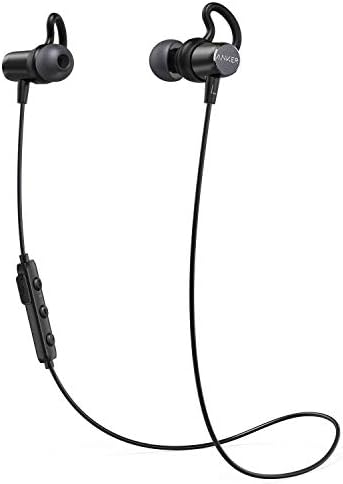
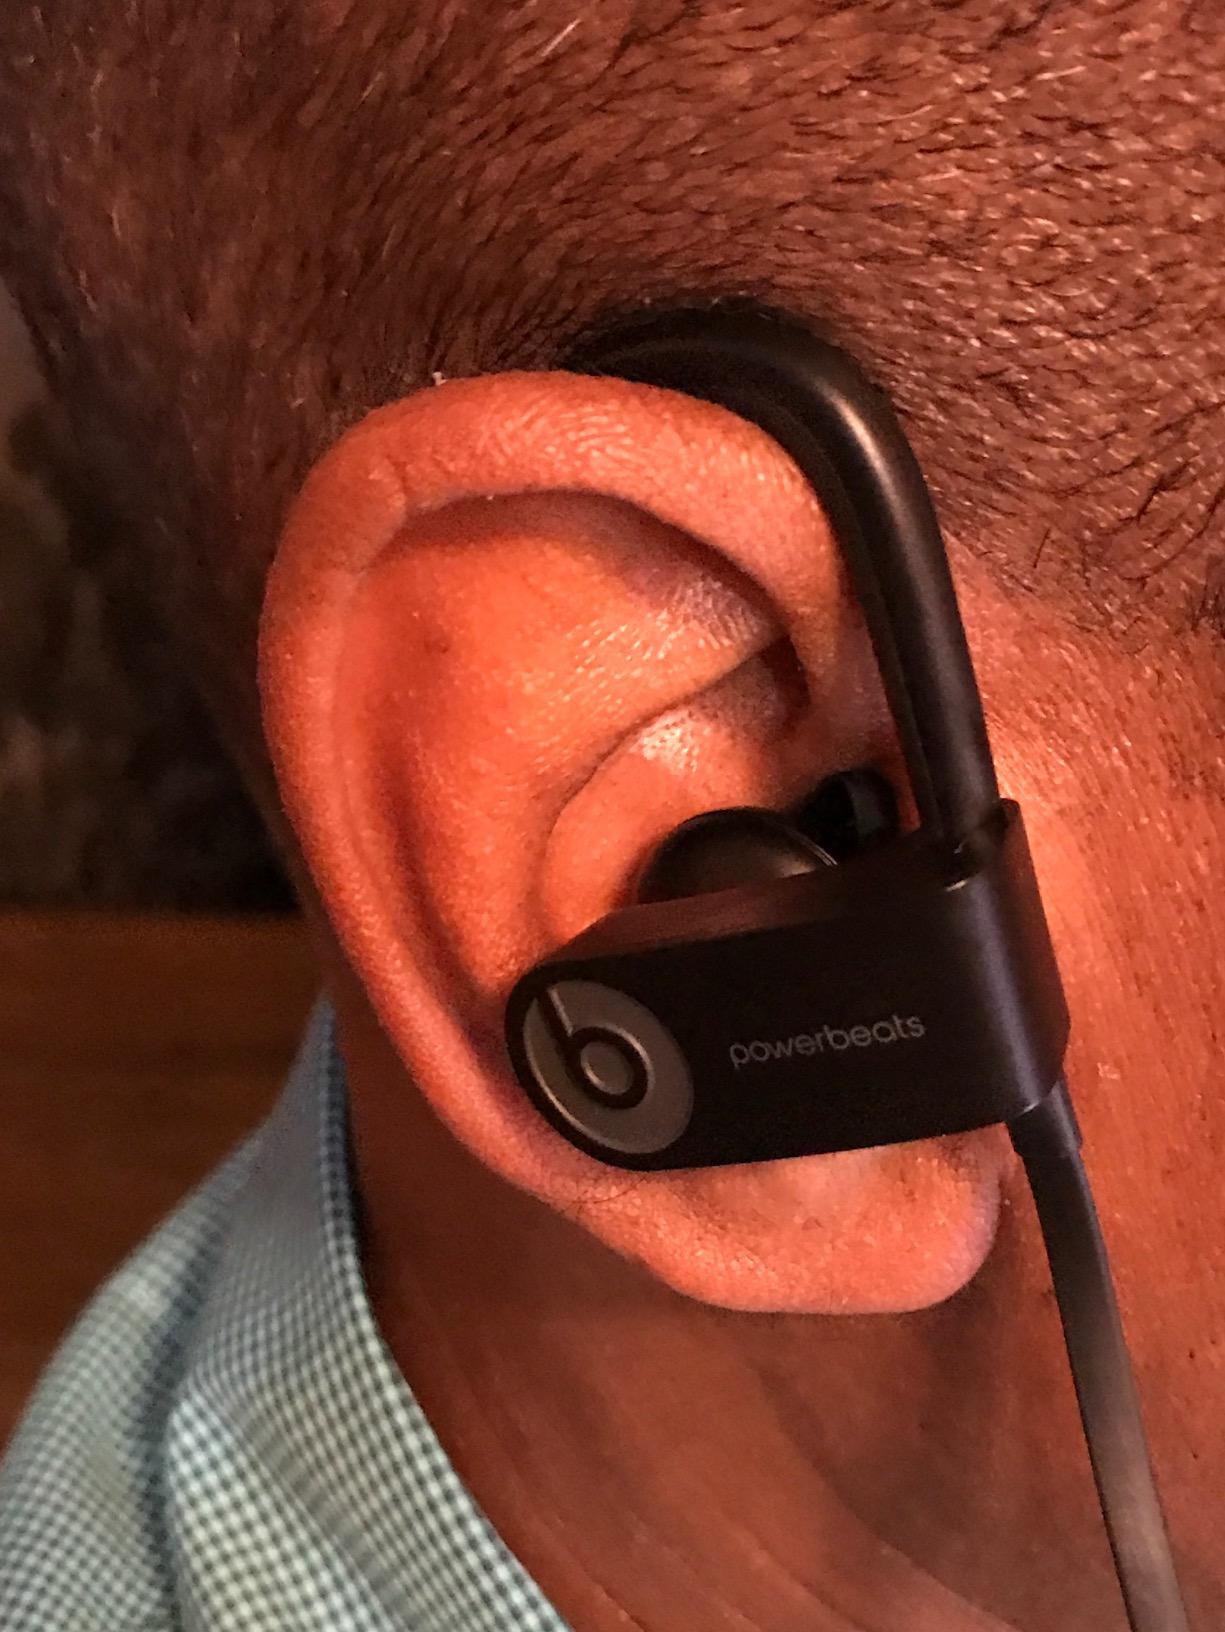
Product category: headphones
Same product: no